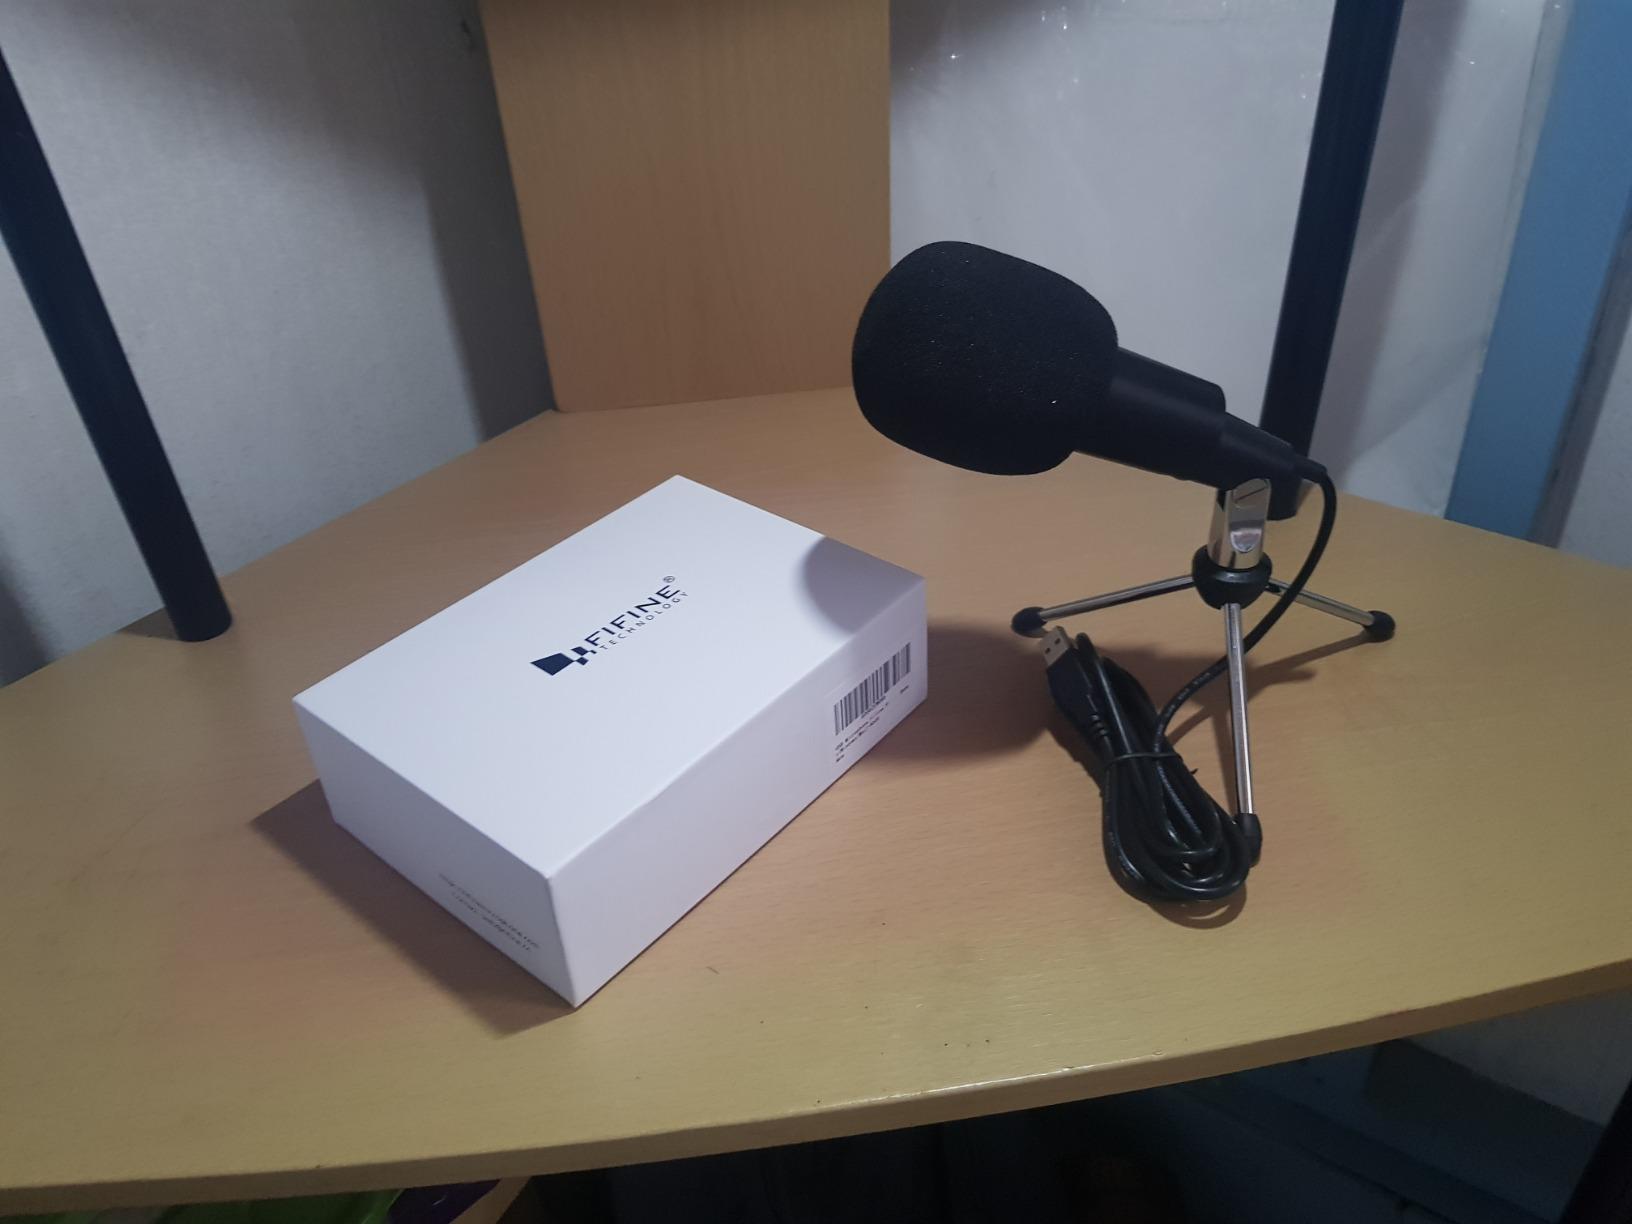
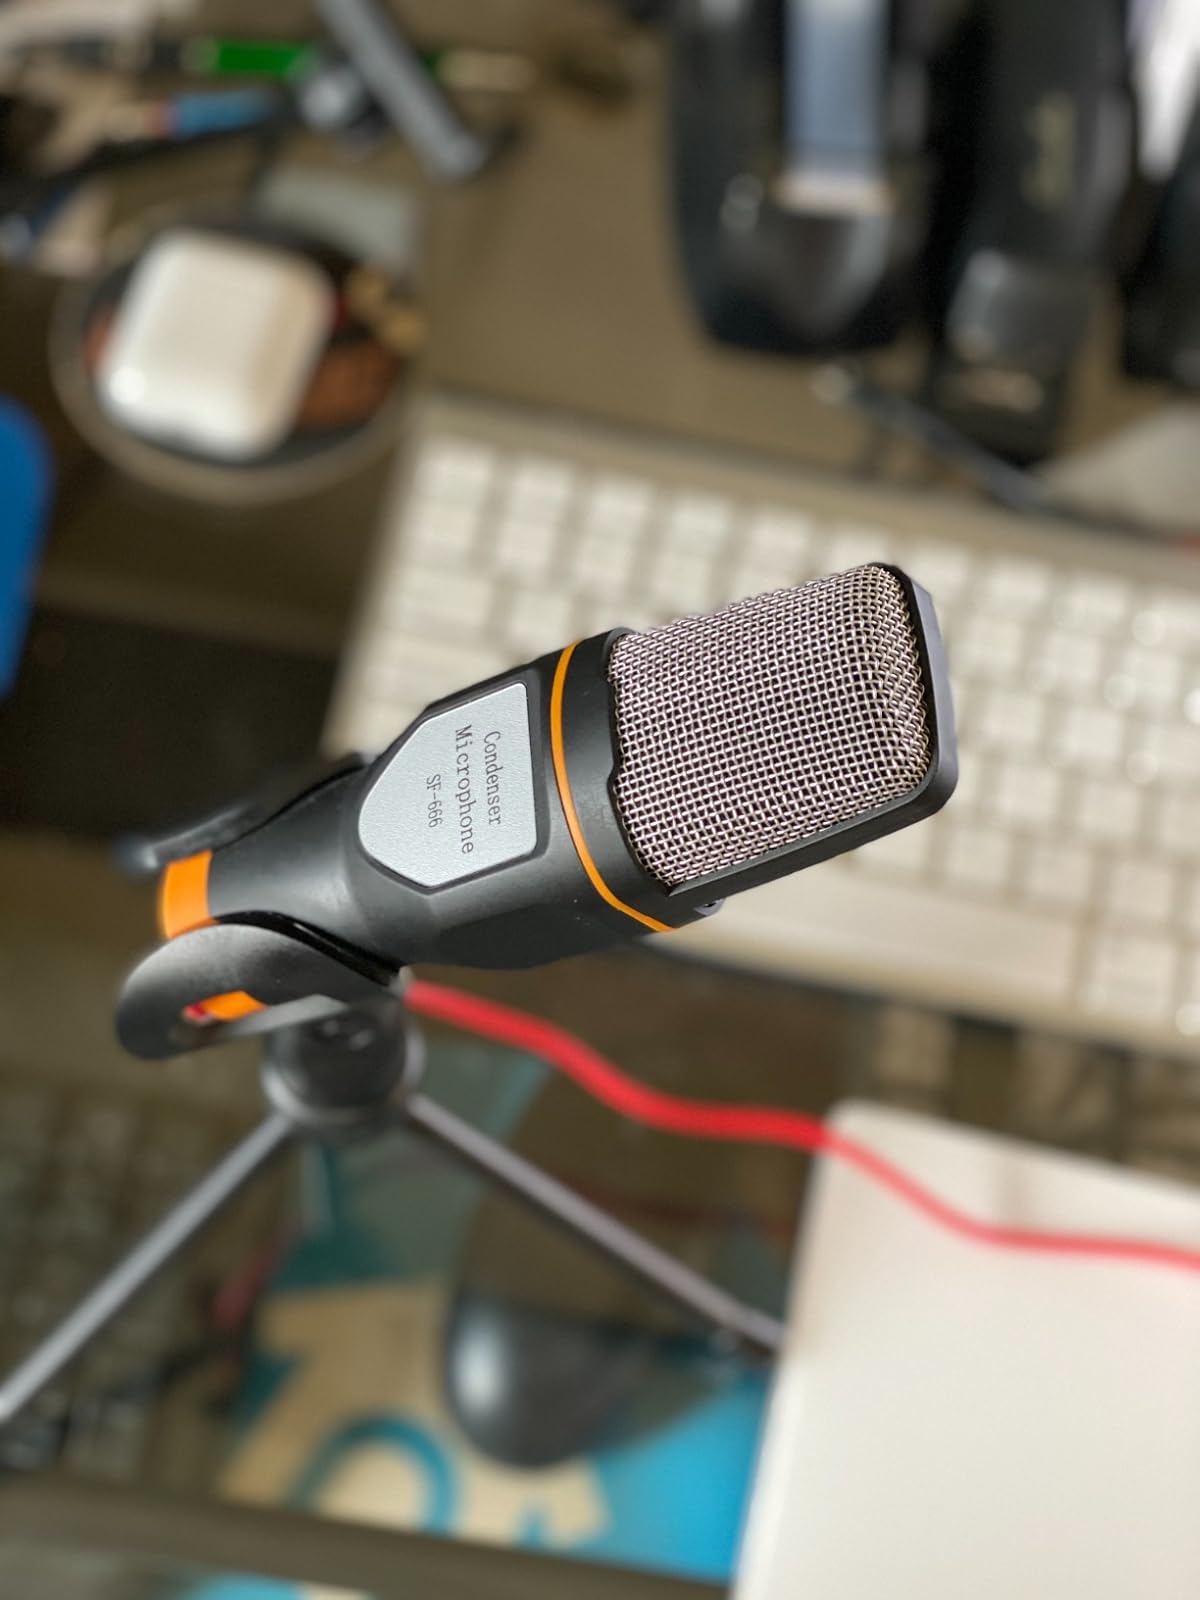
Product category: microphone
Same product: no